Chatham Rise

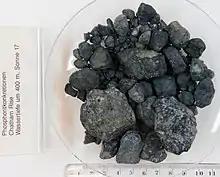
Phosphorite from the Chatham Rise

The Chatham Rise is an area of ocean floor to the east of New Zealand, forming part of the Zealandia continent. It stretches for some from near the South Island in the west, to the Chatham Islands in the east. It is New Zealand's most productive and important fishing ground, as well as important habitat for whales.